Strategic missile forces museum in Ukraine

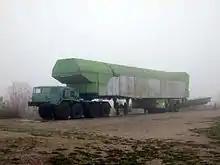

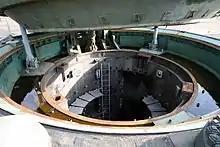
The RT-23/SS-24 missile silo located inside the museum

The outdoor exhibition space offers a wide variety of exhibits ranging from rocket engine parts, mock warheads and missiles to military vehicles, helicopters and trains. Among them are models of the R-12/SS-4 missile (which played a key role in the Caribbean crisis of 1961) and an original R-36M/RS-20 missile of which not only the exterior but also internal components are shown.